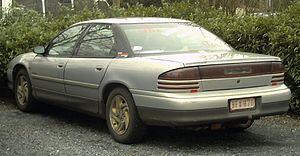
La Dodge Intrepid est une automobile de classe routière fabriquée par Dodge de juin 1992 à août 1997.
La Dodge Intrepid est une gamme d'automobile berline routière du constructeur américain Dodge. Elle est lancée en 1993 par le groupe Chrysler Corporation et renouvelé en 1998 par le groupe DaimlerChrysler.